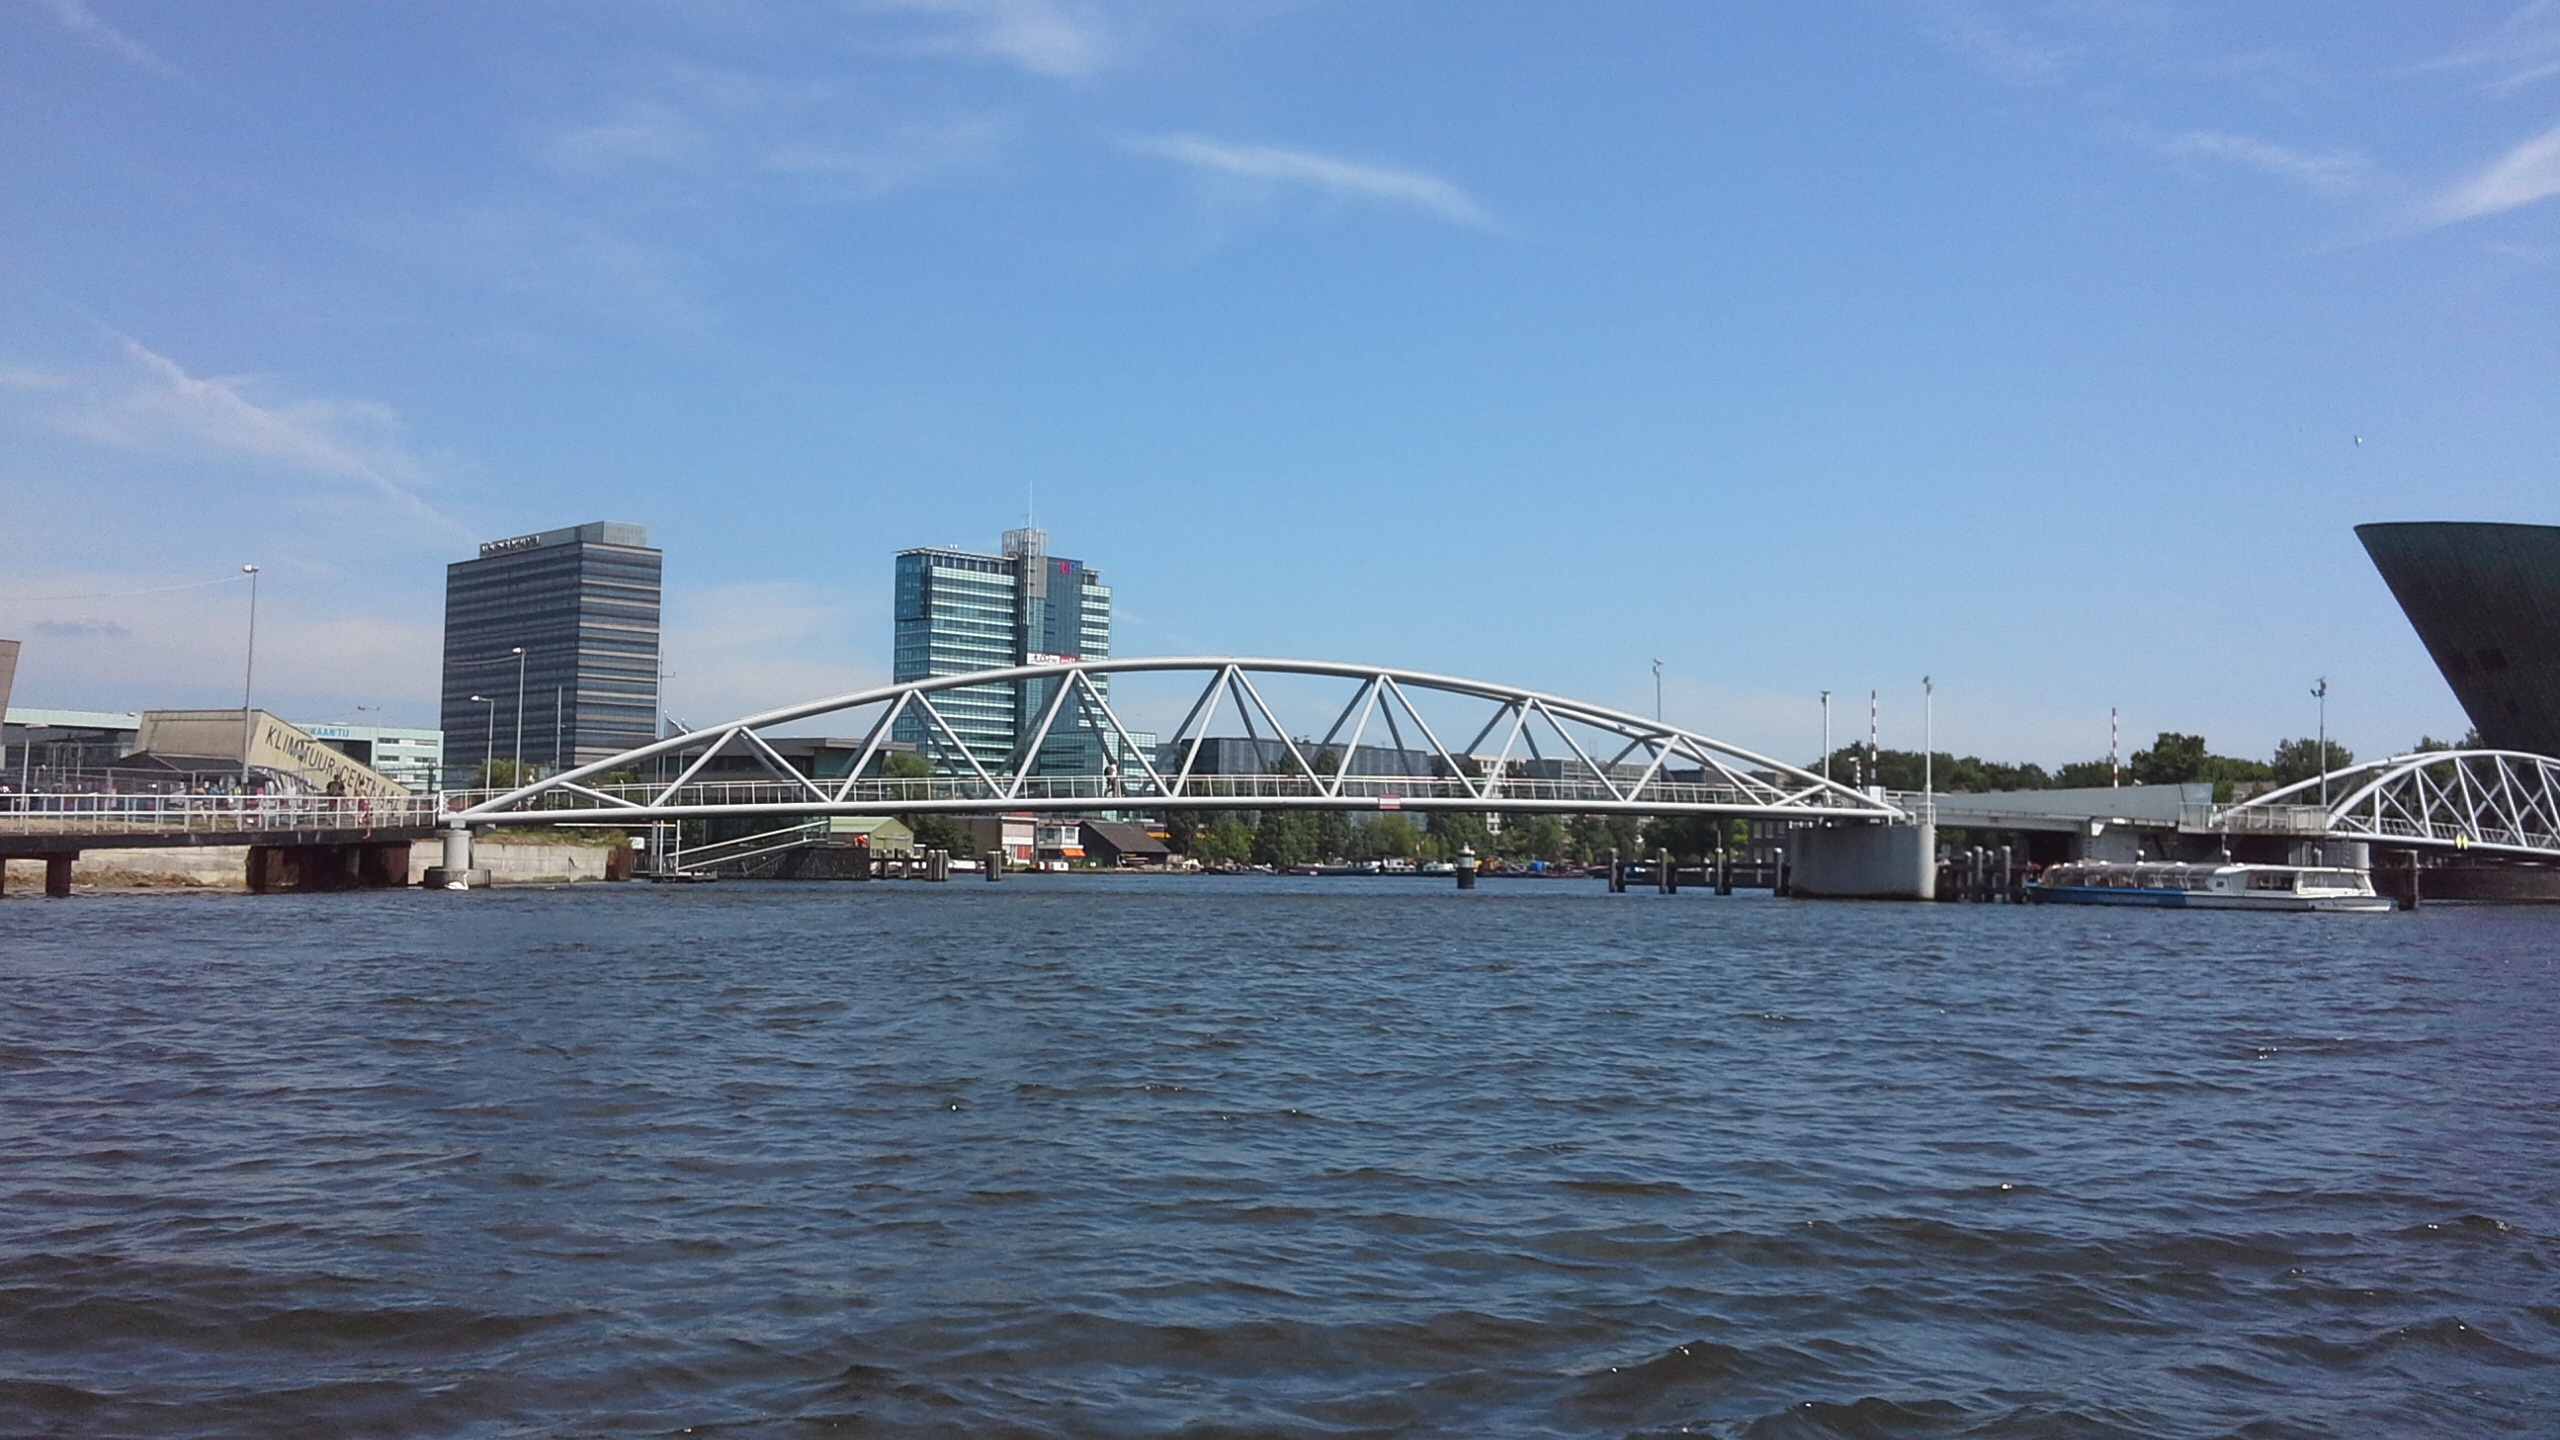
sea, water, dock, boat, bridge, river, summer, vehicle, bay, harbor, marina, waterway, amsterdam